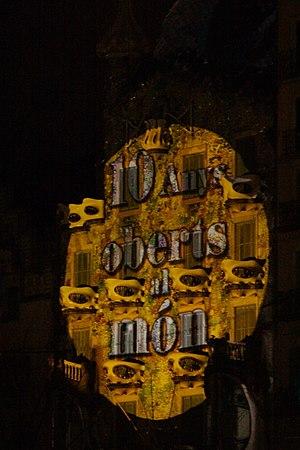
La Casa Batlló est un édifice moderniste conçu par l'architecte Antoni Gaudí, chef de file de ce mouvement, de 1904 à 1906. Elle est située dans l'Illa de la Discòrdia, au 43 Passeig de Gràcia à Barcelone.